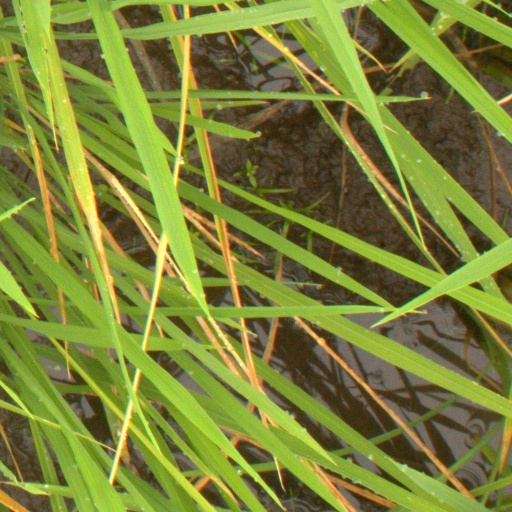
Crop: rice